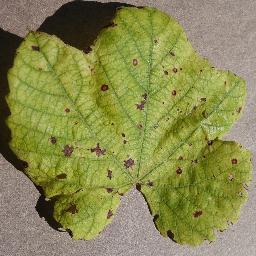
Label: Grape___Leaf_blight_(Isariopsis_Leaf_Spot)